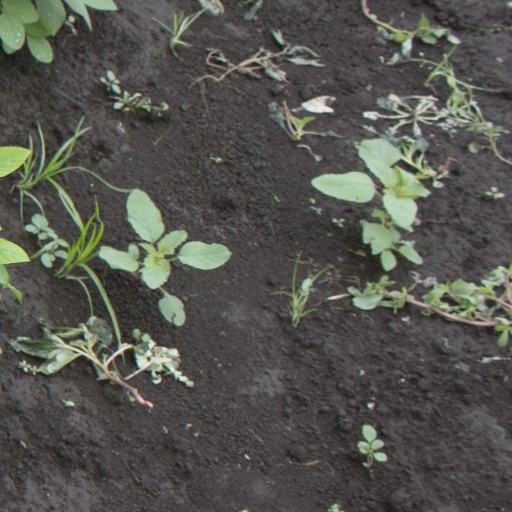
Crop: soybean